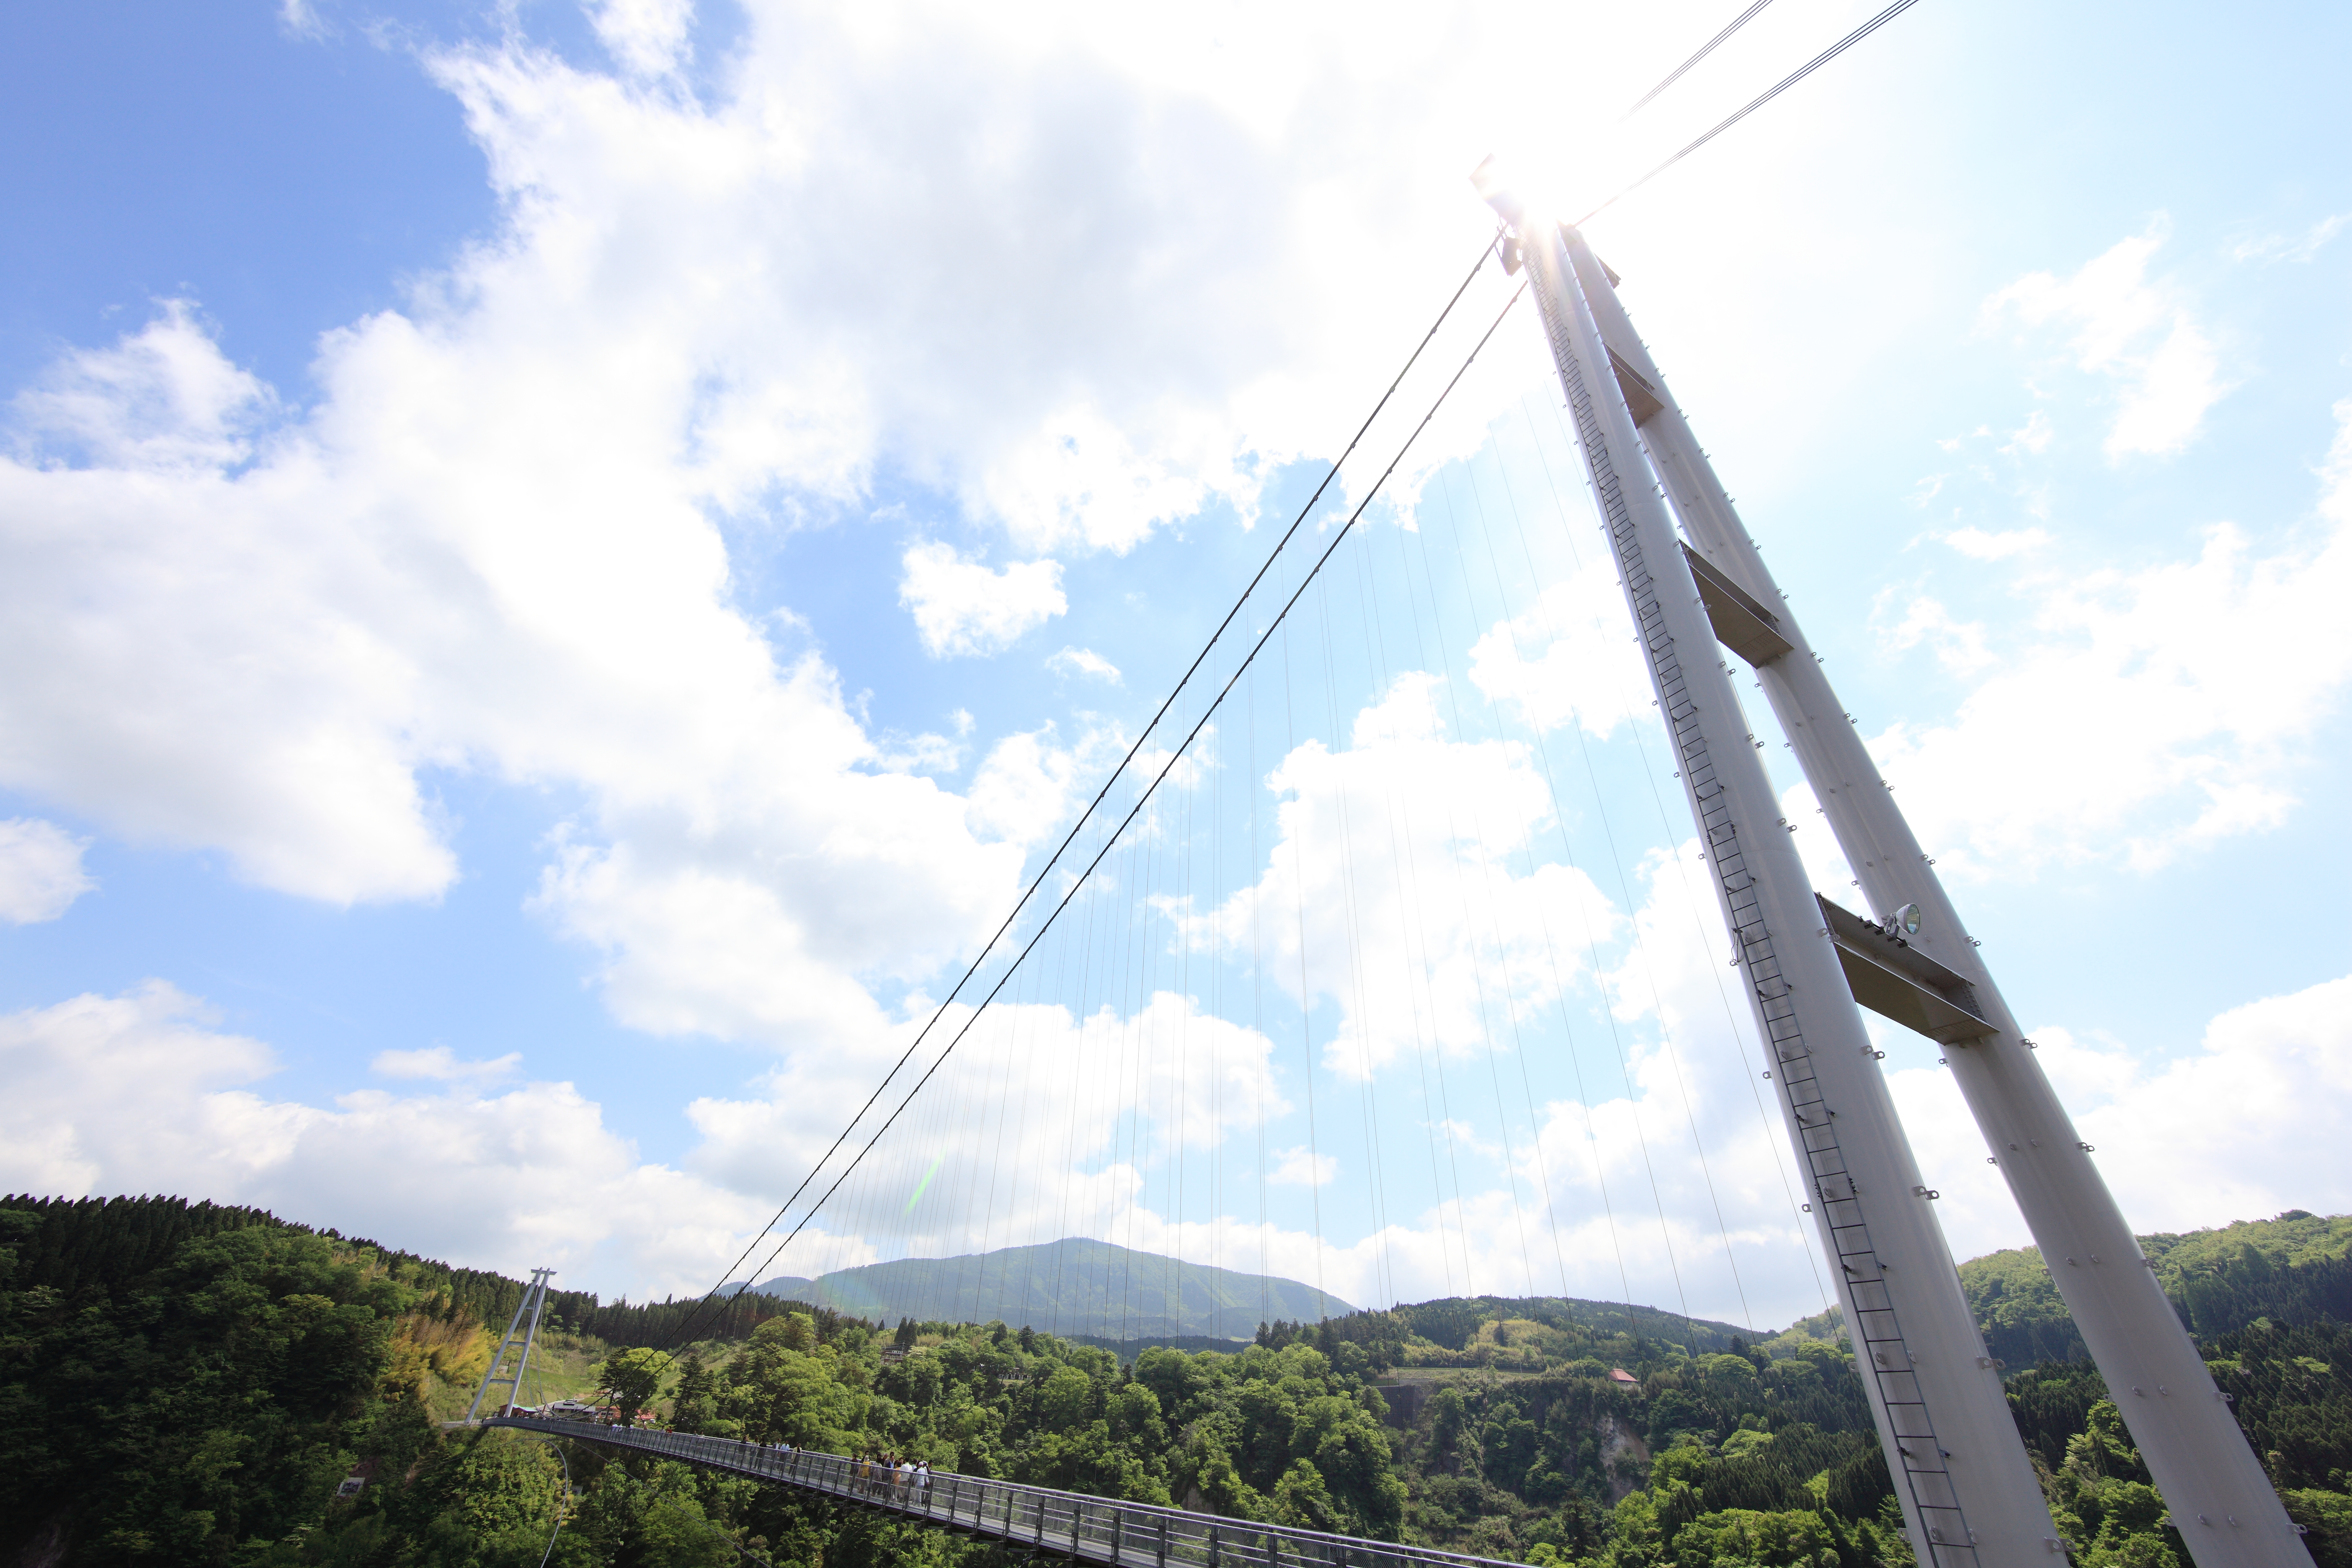
sky, bridge, wind, suspension bridge, high, mast, suspension, 5d, hires, markii, hi, res, resolution, canonef14mmf28liiusm, cable stayed bridge